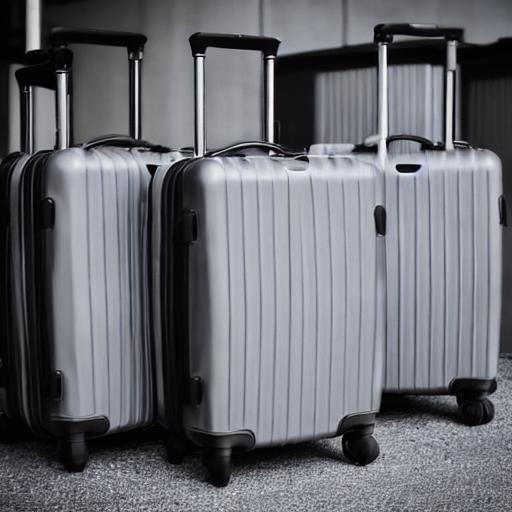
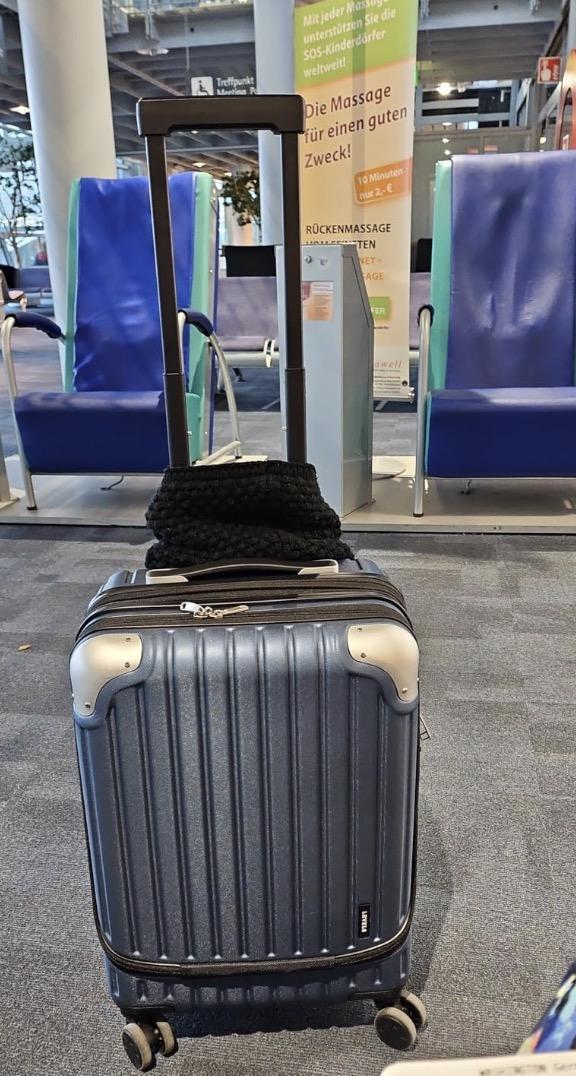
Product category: items_tea
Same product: no